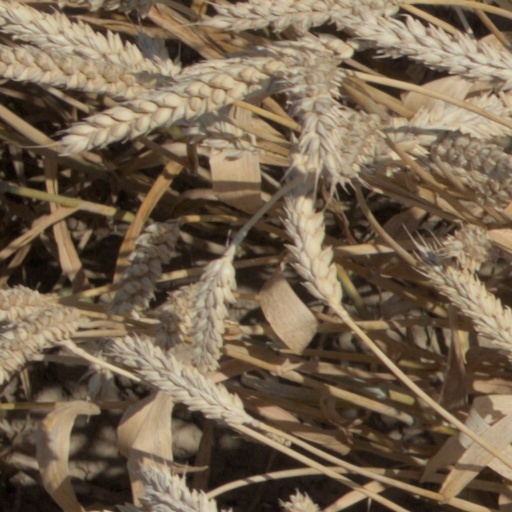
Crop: wheat